Weedstock

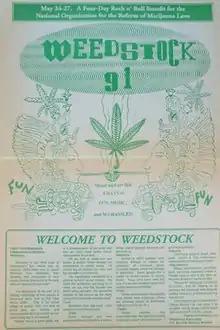
Front cover of newspaper advertising 1991 Weedstock

Weedstock was a cannabis rights music festival in the United States, originally held annually near Madison, Wisconsin from 1988 to 2001.